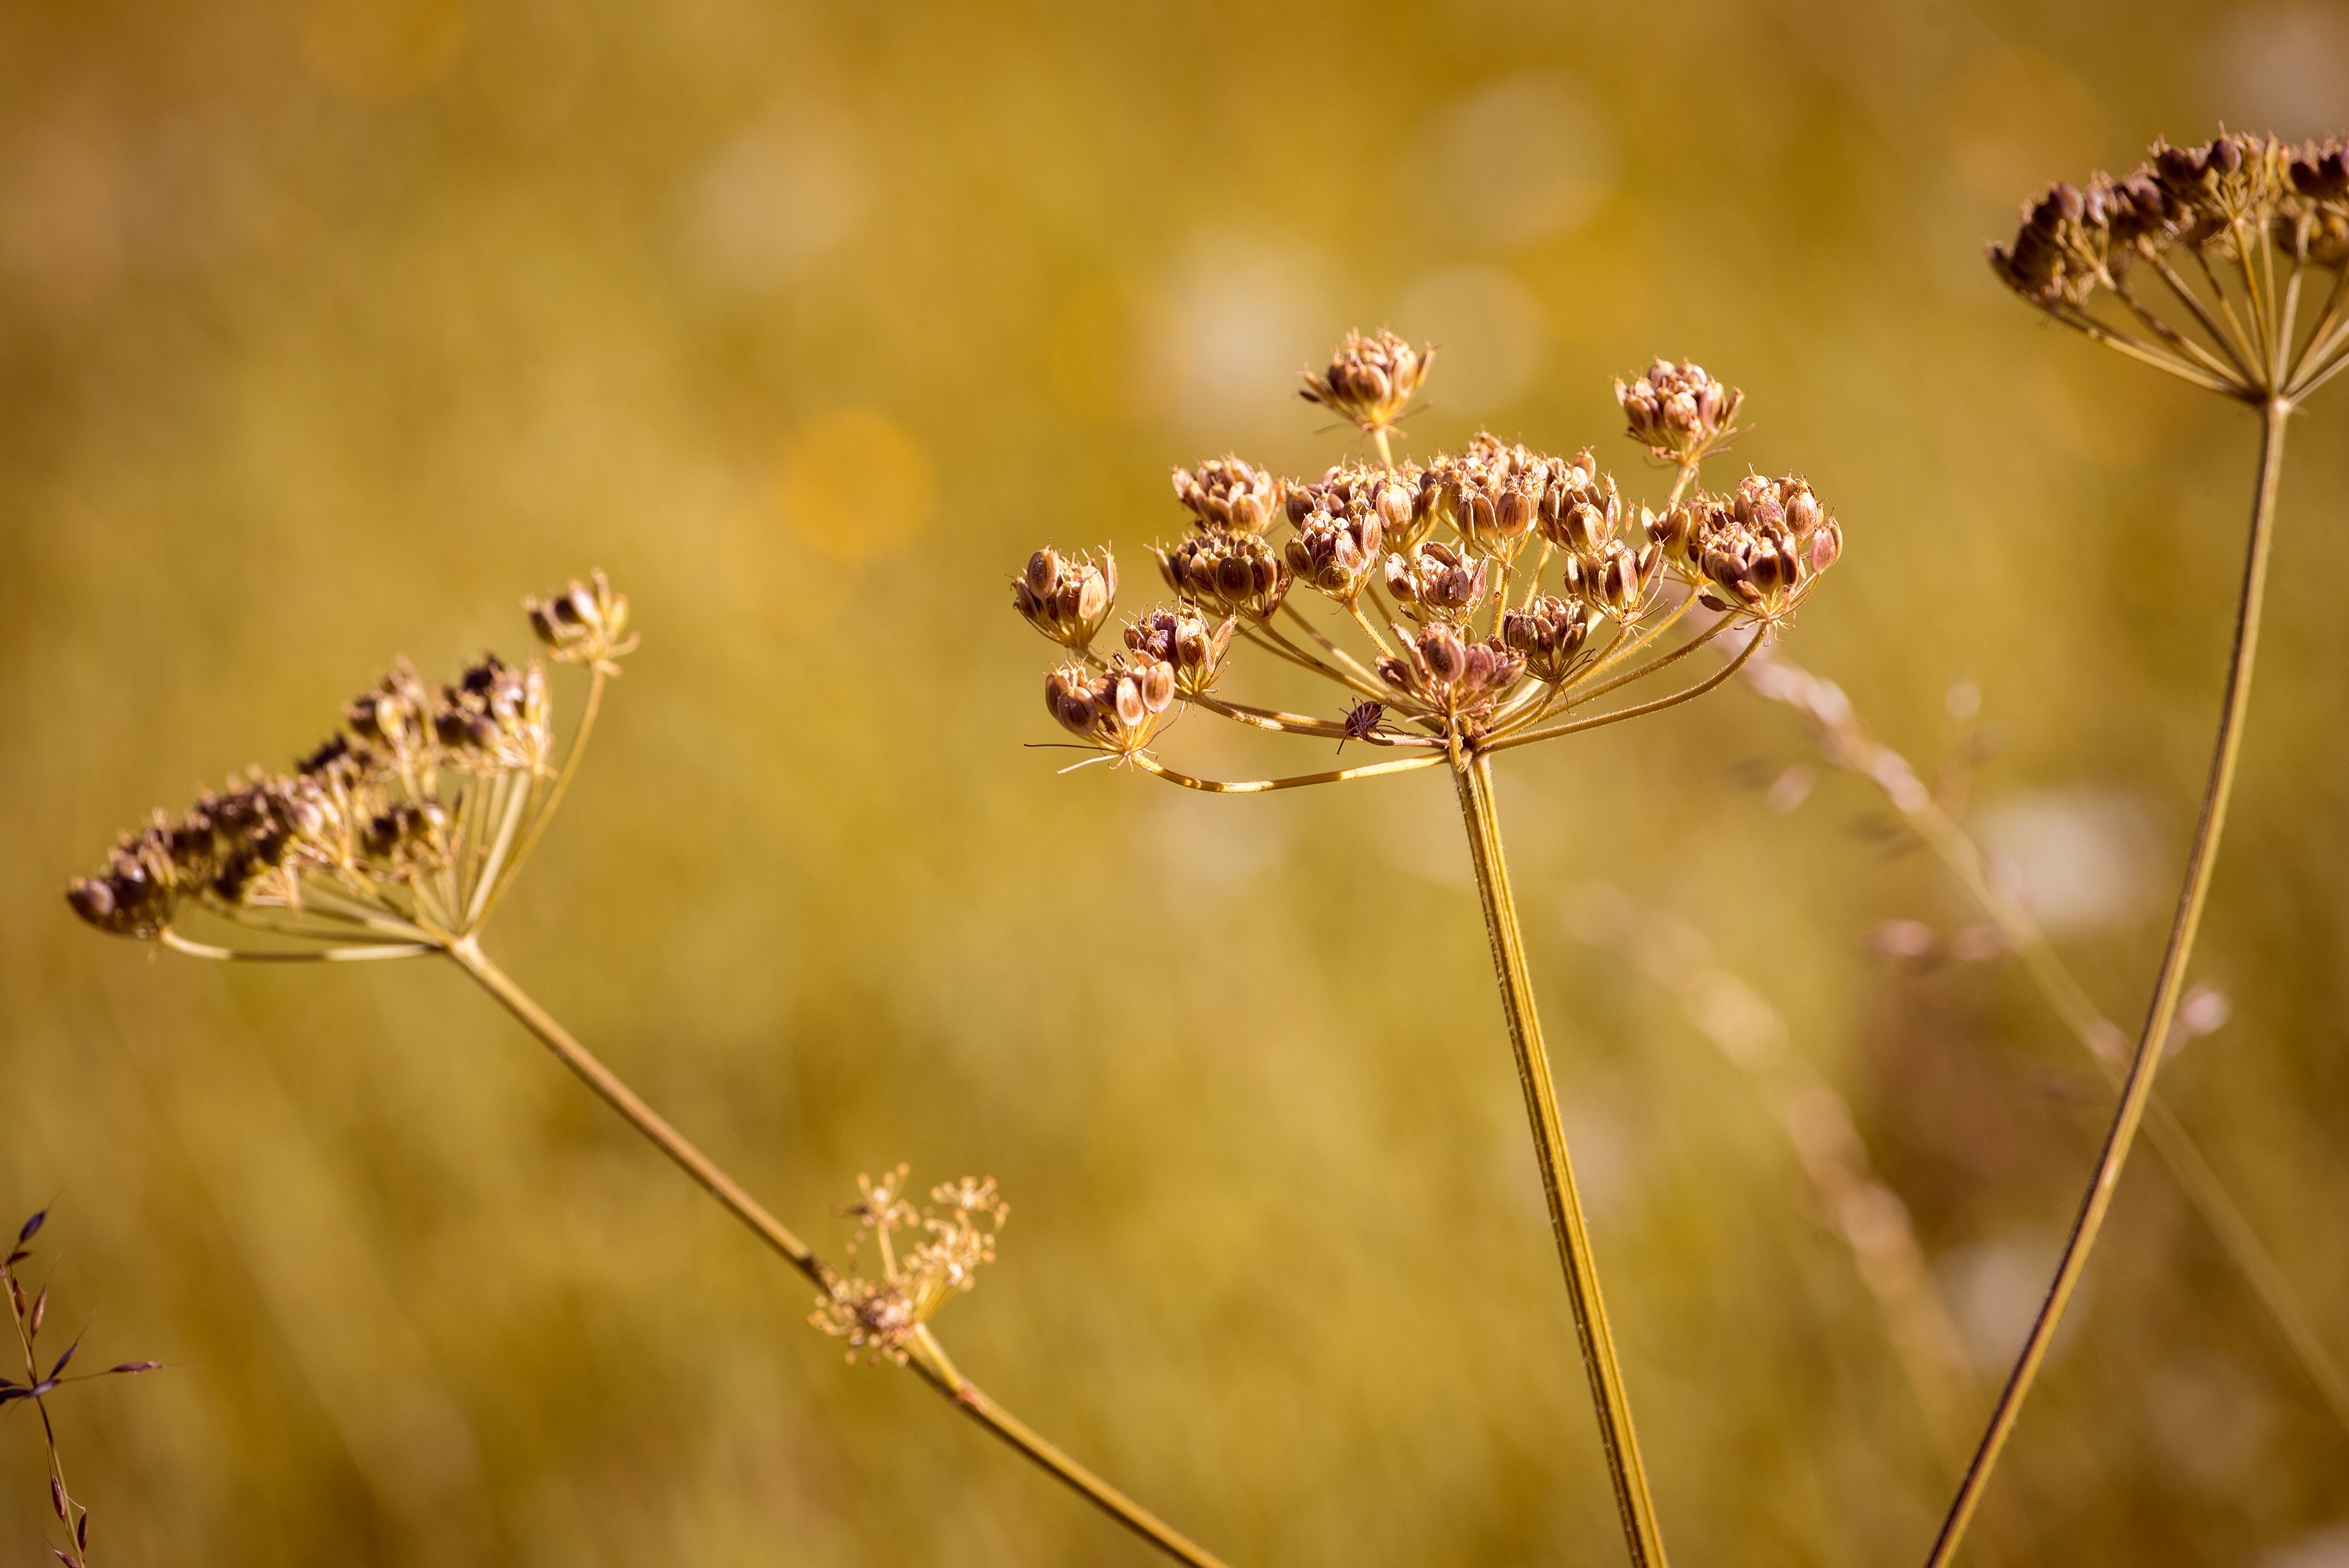
nature, branch, plant, photography, meadow, leaf, flower, summer, pollen, insect, butterfly, close, flora, fauna, invertebrate, wildflower, close up, seeds, nectar, macro photography, umbelliferae, hogweed, heracleum sphondylium, grass family, plant stem